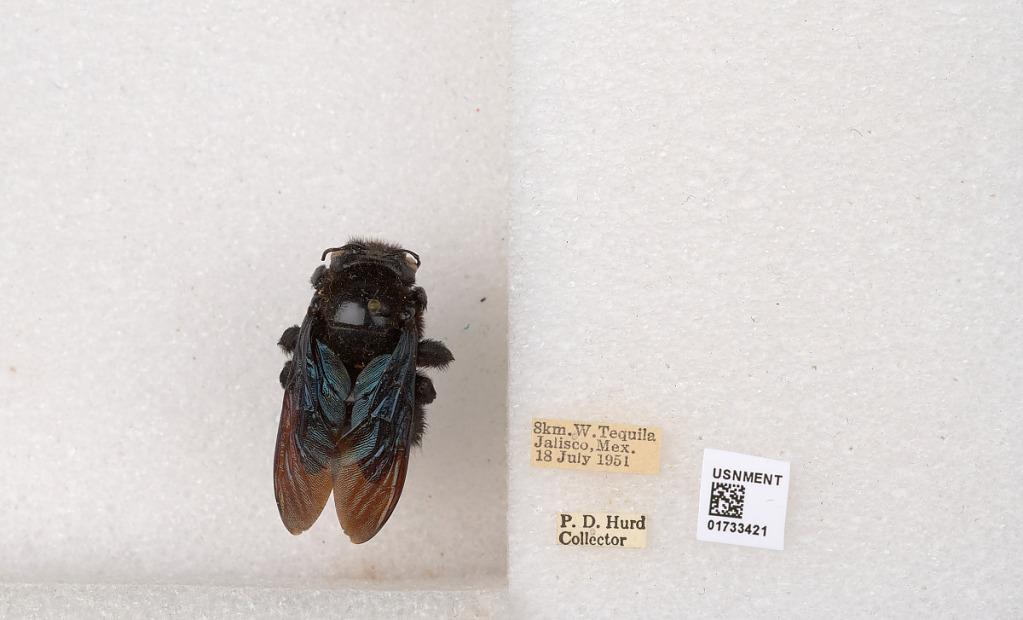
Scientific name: Xylocopa (Megaxylocopa) fimbriata Fabricius
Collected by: P. Hurd
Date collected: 1951-7-18
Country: Mexico
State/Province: Jalisco
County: Tequila
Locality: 8 km. W. Tequila